Canterbury Christ Church University

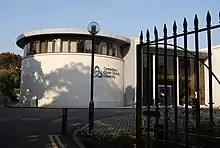
The Old Sessions House – North Holmes Road Campus

The university's Canterbury Campus, at North Holmes Road overseen for many years by Bursar James (Jim) Blanthorn, is built on land which was once used for orchards and domestic buildings of the adjacent St Augustine's Abbey, part of Canterbury's World Heritage Site. The campus is a low-rise development centred on a courtyard adjacent to the chapel of Christ in Majesty. The chapel roof, formed of four isosceles triangles in glass, is a distinctive local landmark. The campus buildings are largely named after former Archbishops of Canterbury.